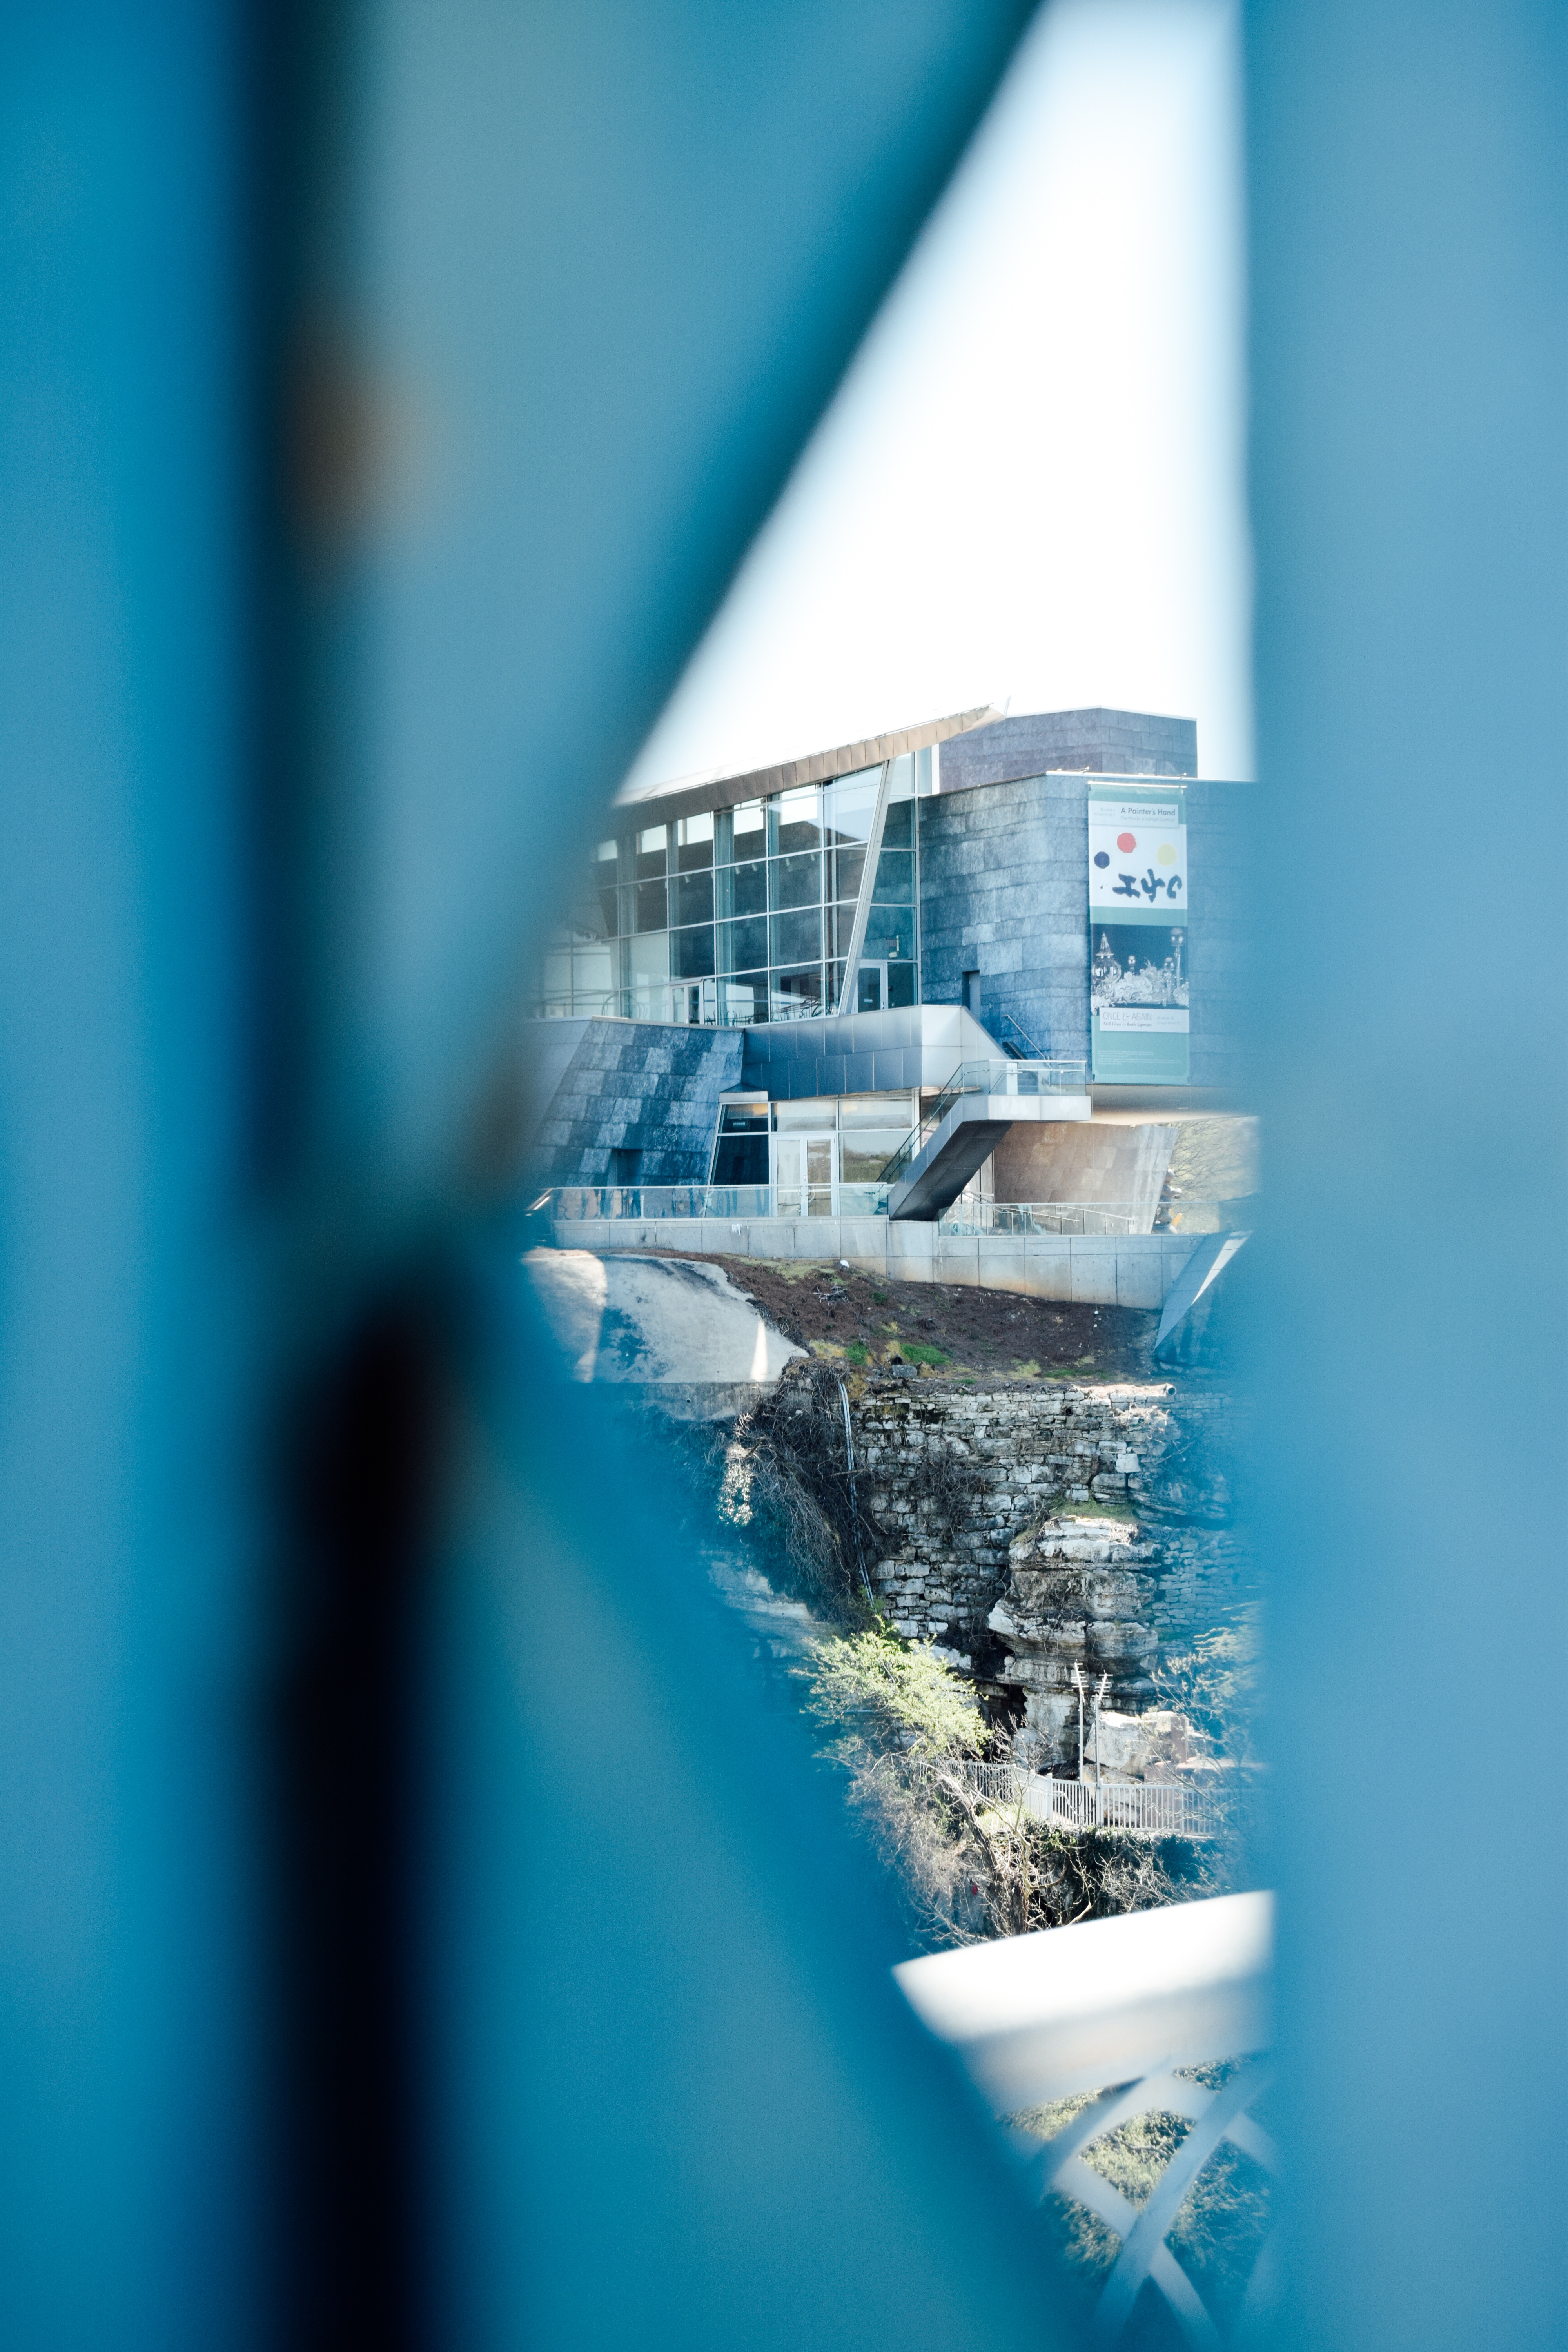
water, light, photography, skyscraper, reflection, color, blue, computer wallpaper